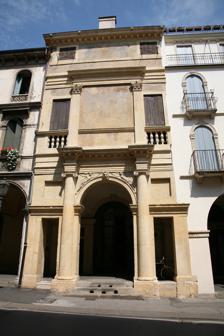
Building: Casa Cogollo
Country: Italy
Year built: 1559
UNESCO World Heritage Site in Veneto, Italy Casa Cogollo UNESCO World Heritage Site Location Vicenza , Province of Vicenza , Veneto , Italy Part of "City of Vicenza" part of City of Vicenza and the Palladian Villas of the Veneto Criteria Cultural: (i)(ii) Reference 712bis-001 Inscription 1994 (18th Session ) Extensions 1996 Coordinates 45°32′57″N 11°32′56″E / 45.54917°N 11.54889°E / 45.54917; 11.54889 Location of Casa Cogollo in Veneto Show map of Veneto Casa Cogollo (Italy) Show map of Italy Casa Cogollo is a small palazzo in Vicenza built in 1559 and attributed to architect Andrea Palladio . Since 1994 it has formed part of the UNESCO World Heritage Site " City of Vicenza and the Palladian Villas of the Veneto ". Though known as the “House of Palladio”, in reality this building has no connection with the residence of the Vicentine master. Rather it is its dimensions—quite contained in comparison to the monumental emphasis of other Palladian palazzi—which has led astray those seeking a trace of the architect’s residence in the city. In fact, the Maggior Consiglio (town council) forced the notary Pietro Cogollo to remodel the façade of his 15th century ( Quattrocento ) house as a contribution to the “decorum of the city”, making this provision (and a monetary investment in the work of not less than 250 ducats) a condition of their positive response to his request for Vicentine citizenship . In the absence of documents and autograph designs, the attribution to Palladio of this most elegant façade still divides scholars. Yet, because of the intelligence of the architectural solution proposed, as well as the design of all the details, it is difficult to refer the project to any other designer. The constraints posed by a narrow space and the impossibility of opening windows at the centre of the piano nobile (because of an existing fireplace and its flue ) induced Palladio to emphasise the façade’s central axis, by realising a structure with a ground floor arch flanked by engaged columns, and on the upper storey a tabernacle frame for a fresco by Giovanni Antonio Fasolo . The ground level arch is flanked by two rectangular spaces which illuminate and provide access to the portico . Altogether they form a type of serliana , as already done at the Basilica Palladiana . The result is a composition of great monumental and expressive force, despite the simplicity of the means available. Cross section (Ottavio Bertotti Scamozzi, 1776) Floor plan (Ottavio Bertotti Scamozzi, 1776) Sources Wikimedia Commons has media related to Casa Cogollo . Casa Cogollo in the CISA website, now Palladio Museum (source for the first revision of this article, with kind permission) v t e Andrea Palladio Churches Convento della Carità (cloisters) Il Redentore San Francesco della Vigna (façade) San Giorgio Maggiore church and monastery Santa Maria Nova ( attributed ) San Pietro di Castello Tempietto Barbaro Valmarana Chapel Le Zitelle ( attributed ) Palazzi Basilica Palladiana Casa Cogollo Loggia Valmarana Palazzo Antonini Palazzo Barbaran da Porto Palazzo del Capitanio Palazzo Chiericati Palazzo Civena Palazzo Dalla Torre Palazzo della Loggia Palazzo Pojana Palazzo Porto Palazzo Porto in Piazza Castello Palazzo Pretorio (Cividale del Friuli) Palazzo Schio Palazzo Thiene Palazzo Thiene Bonin Longare Palazzo Valmarana Villas Villa Angarano Villa Arnaldi Villa Badoer Villa Barbaro Villa Caldogno Villa Capra "La Rotonda" Villa Chiericati Villa Cornaro Villa Emo Villa Forni Cerato Villa Foscari Villa Gazzotti Grimani Villa Godi Villa Piovene Villa Pisani, Bagnolo Villa Pisani, Montagnana Villa Pojana Villa Porto, Molina di Malo Villa Porto (Vivaro di Dueville) Villa Repeta Villa Saraceno Villa Serego Villa Thiene Villa Thiene (Cicogna) Villa Trissino (Cricoli) Villa Trissino (Meledo di Sarego) Villa Valmarana (Lisiera) Villa Valmarana (Vigardolo) Villa Zeno Other structures Ponte Vecchio, Bassano Arco delle Scalette ( attributed ) Teatro Olimpico Jewelry Jewel of Vicenza ( attributed ) Books I quattro libri dell'architettura (1570) Related Palladian architecture City of Vicenza and the Palladian Villas of the Veneto Vicenza Palladian villas of the Veneto